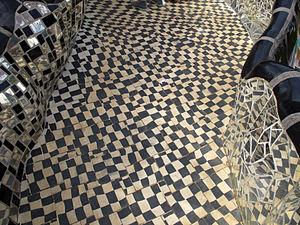
Le jardin des Tarots est un environnement d’art constitué de sculptures monumentales et situé à Garavicchio de Pescia Fiorentina, une frazione de Capalbio en Toscane. Il a été créé par l'artiste française Niki de Saint Phalle.